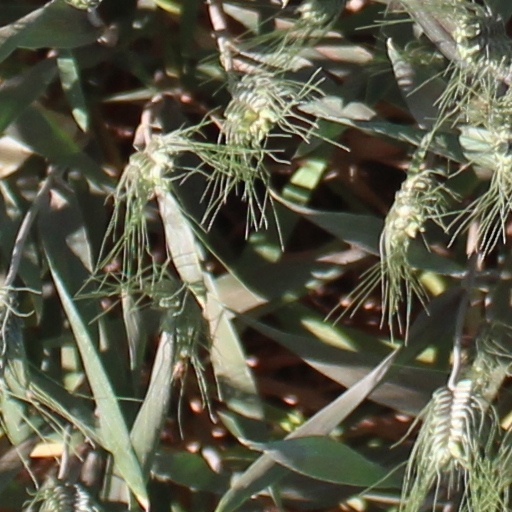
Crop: wheat